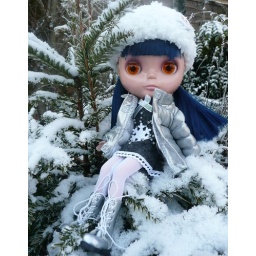
in her christmas OhChiWaWa dress &amp;amp; hat